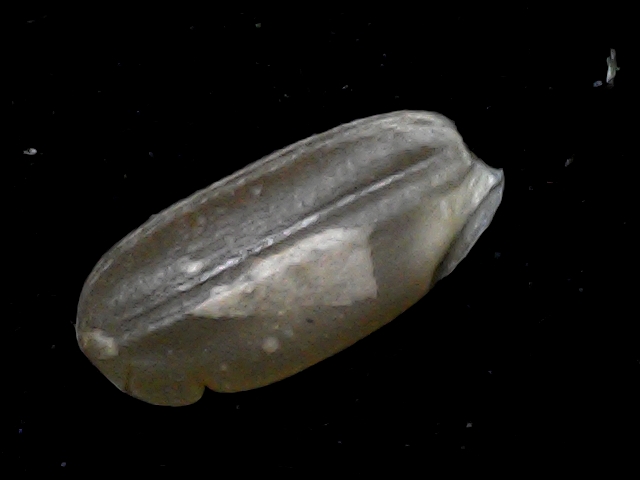
Rice variety: BD76